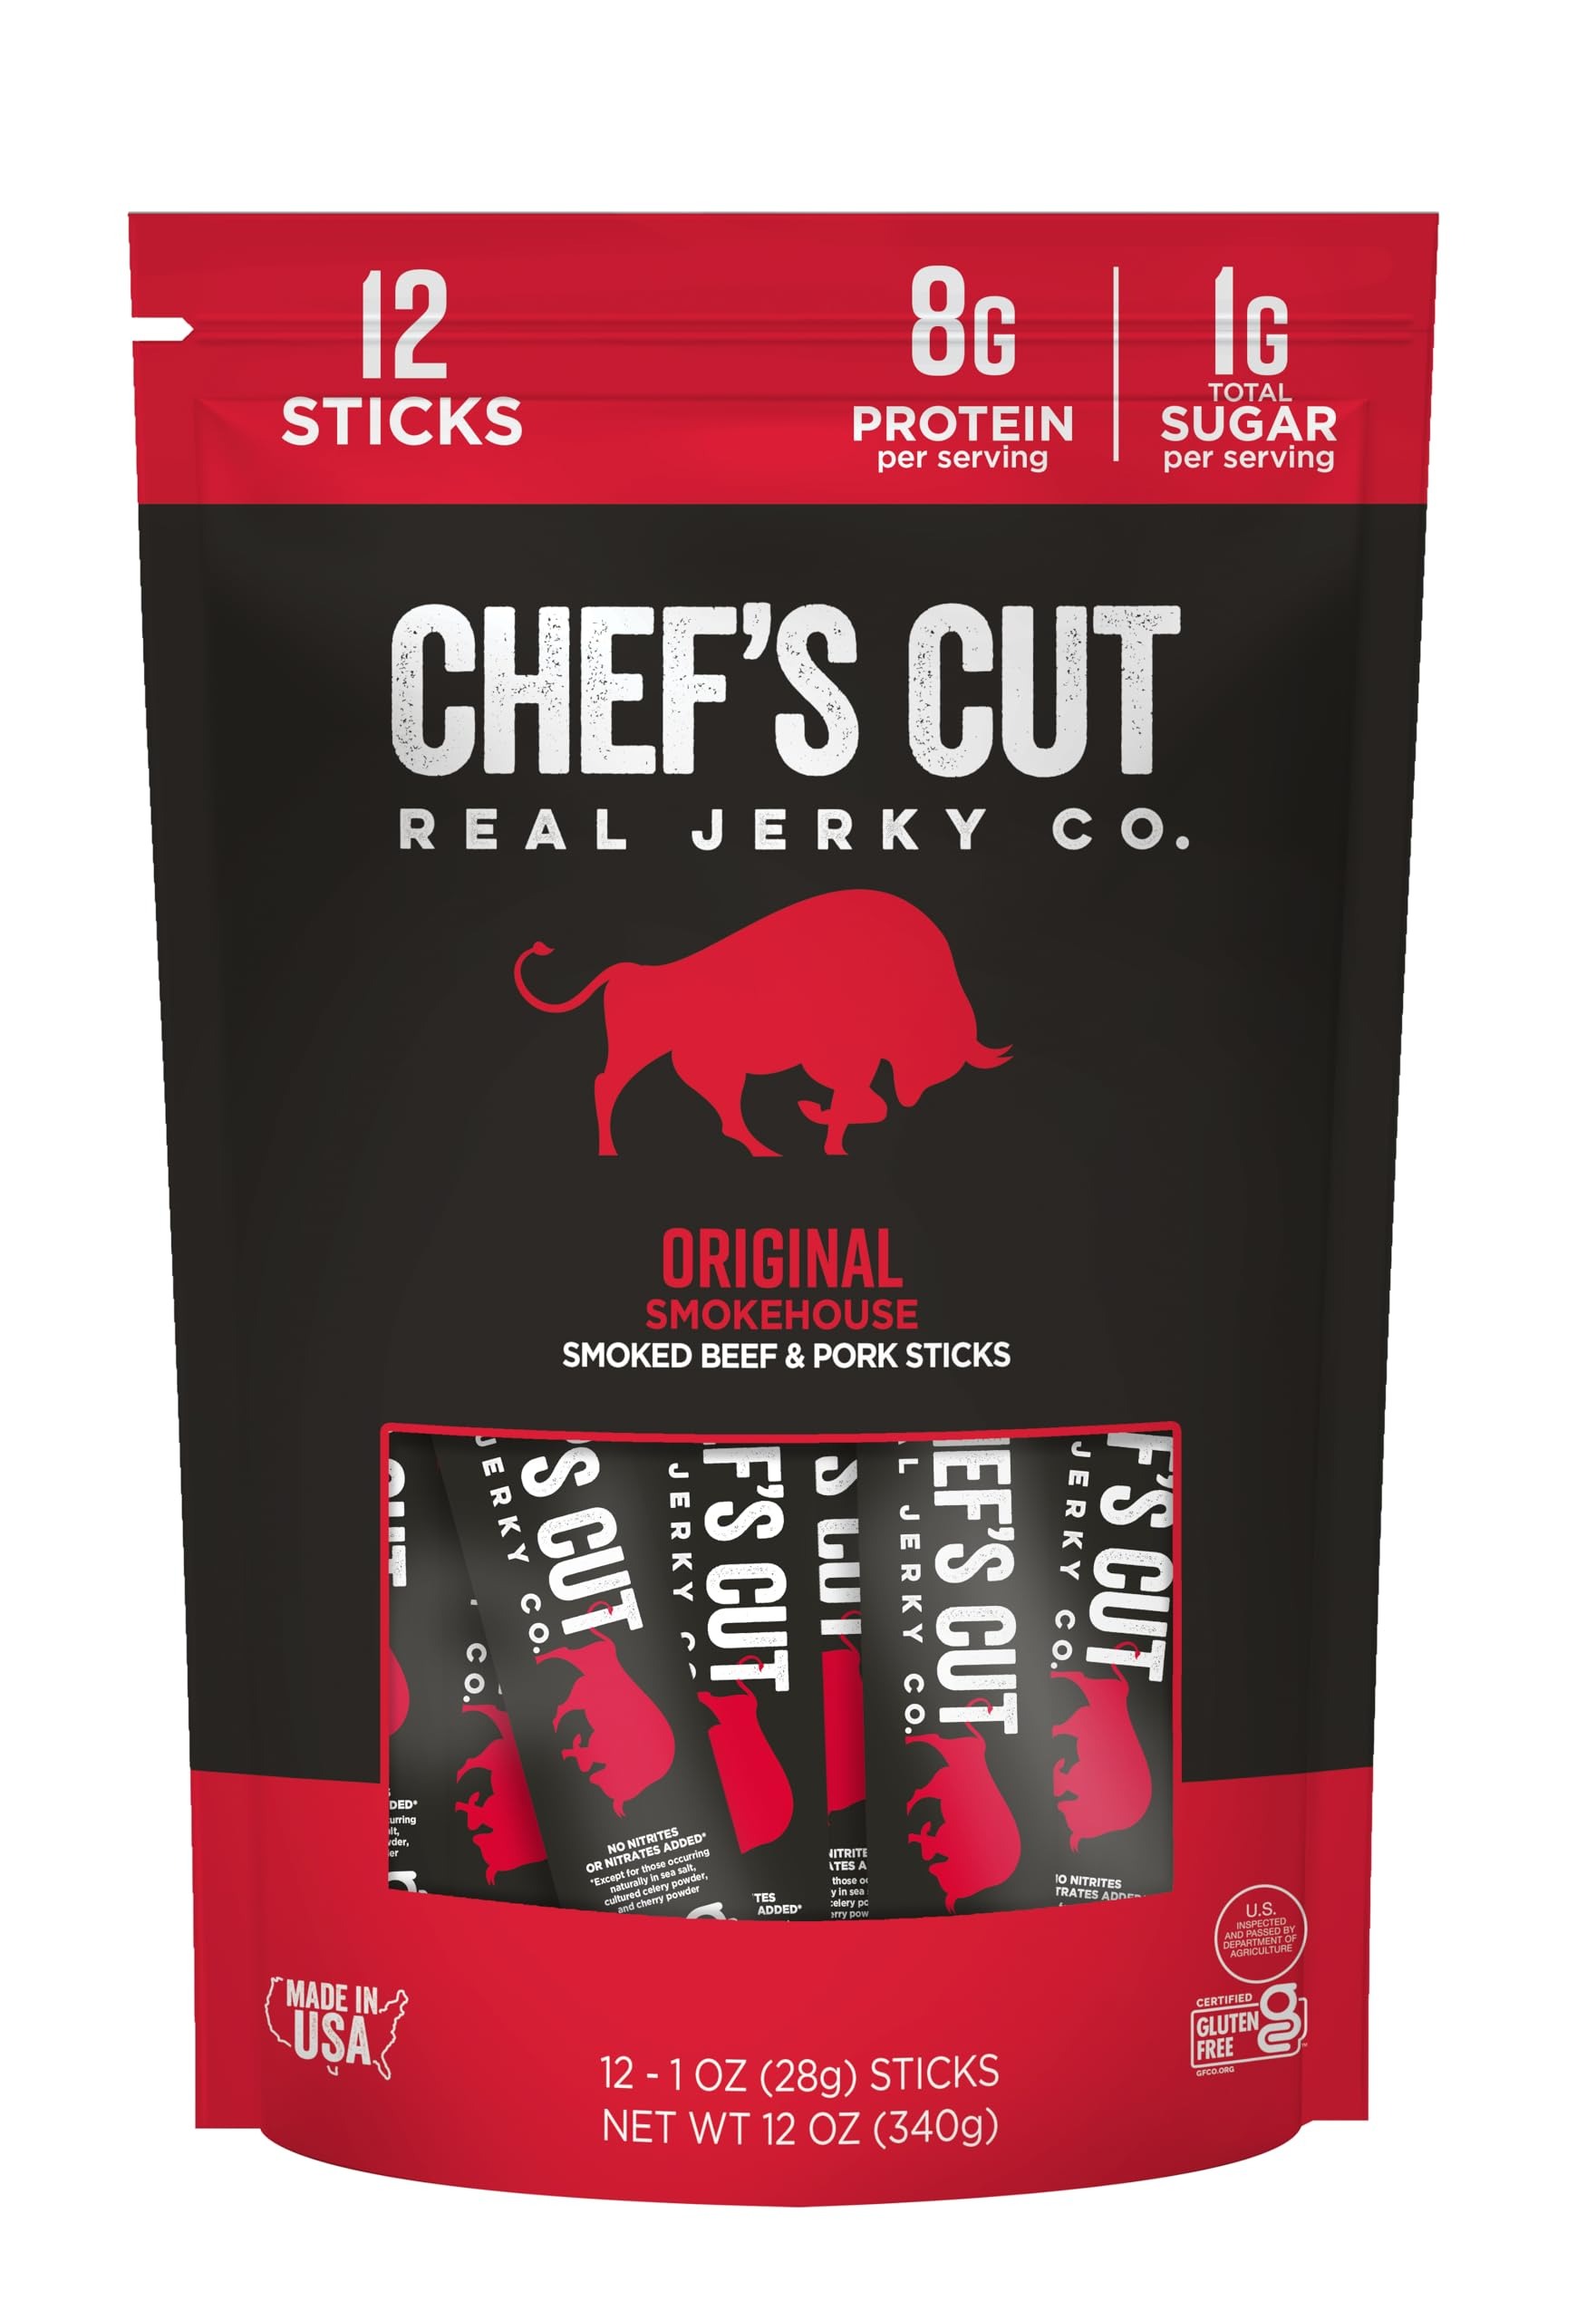
Item Name: Chef's Cut Smoked Beef and Pork Jerky Meat Sticks, Original Smokehouse (1 Ounce Stick, Pack of 12) - High Protein, 8g Protein, 90 Calories, Gluten-Free, Individually Wrapped, Keto Friendly Snack, Low Carb Snack
Bullet Point 1: ORIGINAL SMOKEHOUSE STICKS: Our Original Smokehouse Real Snack Sticks are protein-packed, made with fine cuts of steak & pork and marinated with a blend of garlic, pepper, brown sugar and a hint of mustard.
Bullet Point 2: PORK AND BEEF STICKS SNACK PACK: Made exclusively from real meats and ingredients, Chef’s Cut Sticks are the perfect on-the-go mid-day snack. Handcrafted and slow smoked to perfection. Individually packed.
Bullet Point 3: PROTEIN-RICH AND GLUTEN FREE: With 8 grams of protein per serving, this deliciously satisfying snack comes in sticks, pepperoni & a variety pack. Gluten and nitrate-free. No artificial preservatives.
Bullet Point 4: LONG SHELF LIFE: With resealable packaging, our meat sticks are perfect for easy storage and outdoor activities like golf, hiking, camping, and fishing.
Bullet Point 5: CHEF's CUT REAL JERKY CO: We're redefining what beef jerky looks, tastes & feels like. Our mission is simple: make the best tasting product, using only the highest quality ingredients. Take the chef with you.
Product Description: Our chef knows that the best flavors come from the simplest recipes. Unsatisfied with the complex, artificial meat sticks he saw on shelf, he went home to his kitchen to take a more culinary approach to the portable protein snack. Enter Chef's Cut Real Snack Sticks. Using herbs, spices and real meat, our chef made a meat stick that's more parts restaurant than rest stop - without sacrificing what makes meat sticks great. They're portable, they're real and (most importantly) they're delicious.
Value: 12.0
Unit: Ounce

Price: 1.99